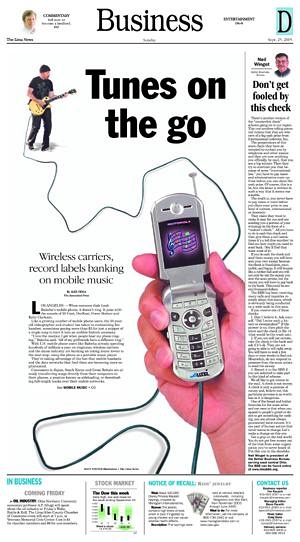
Label: paper